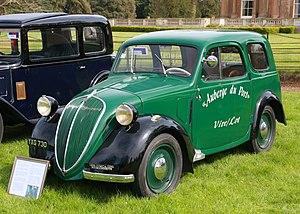
La Fiat 500 Topolino Commerciale était un petit véhicule utilitaire fabriqué par la branche Fiat Veicoli Commerciali du groupe italien Fiat entre 1937 et 1955 dans l'usine Fiat du Lingotto à Turin.
La Simca 5 est une automobile franco-italienne conçue par Fiat et produite par les constructeurs Simca et Fiat de 1936 à 1949. Commercialisée sous le nom de Fiat 500 Topolino A en Italie.